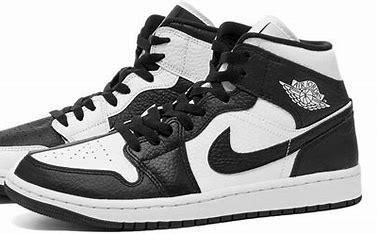
Brand: Nike
Model: 1 Mid